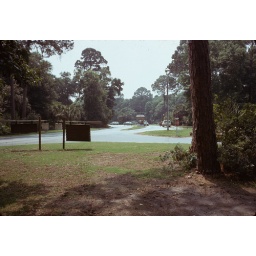
Guards check vehicles in to Sea Pines Plantation beyond the set of road signs hung from oars